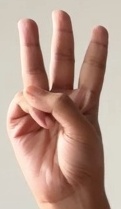
ASL sign: 6